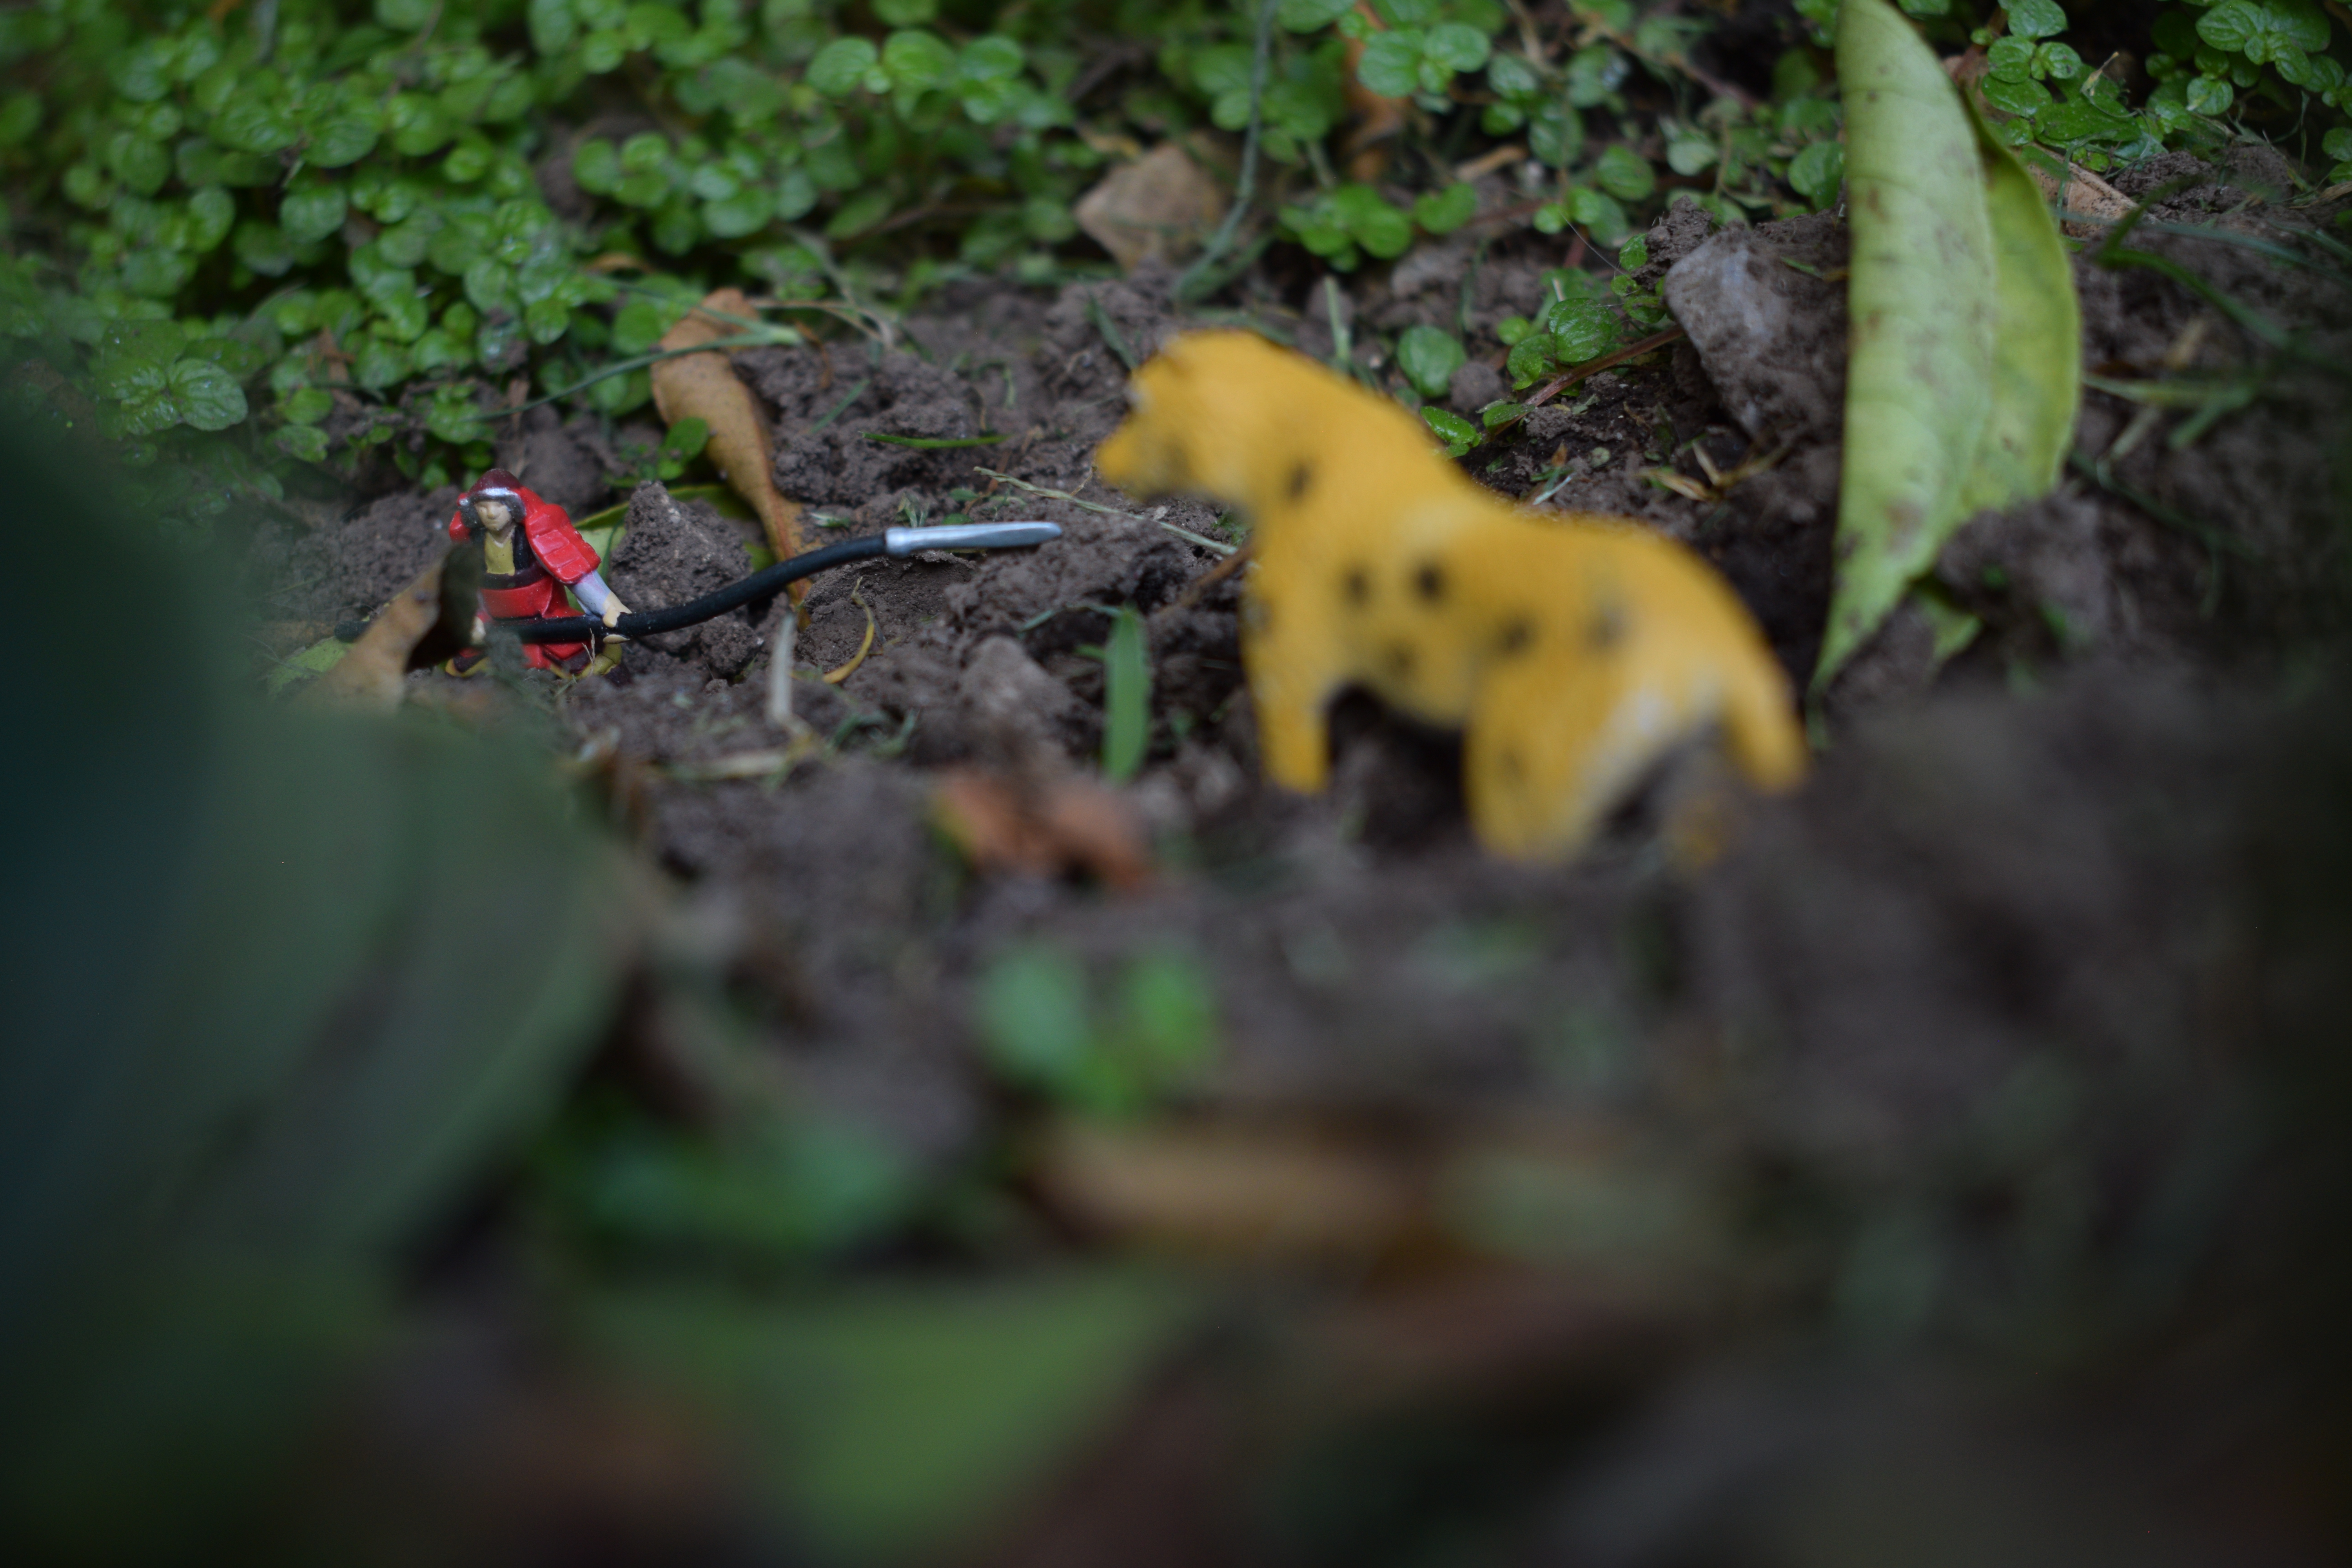
animals, animal, wild, jungle, toys, miniature, leaf, organism, soil, plant, wildlife, macro photography